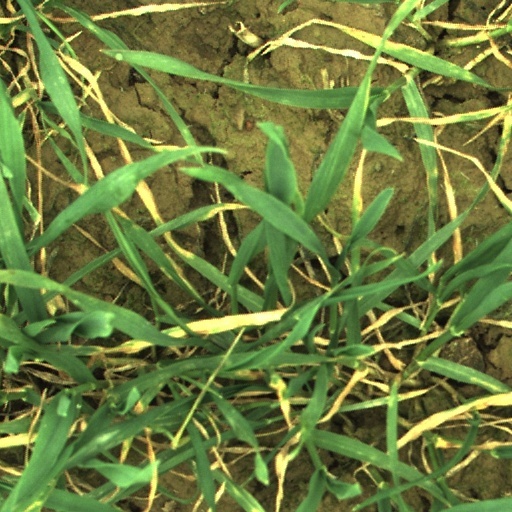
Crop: wheat